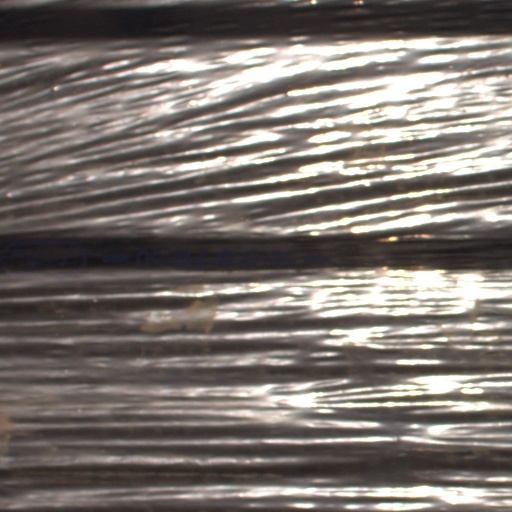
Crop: Jerusalem artichoke